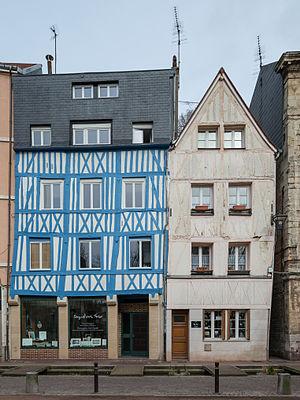
Rouen [ʁwɑ̃] est une commune du Nord-Ouest de la France traversée par la Seine. Préfecture du département de la Seine-Maritime, elle est le chef-lieu de la Normandie réunifiée après avoir été, jusqu'en 2015, celui de la Haute-Normandie.